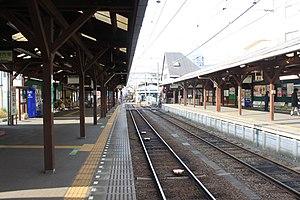
La gare d'Enoshima est une gare ferroviaire de la ville de Fujisawa, dans la préfecture de Kanagawa au Japon. La gare est exploitée par le chemin de fer électrique d’Enoshima.